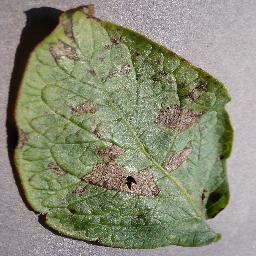
Etiqueta: Tizon_Temprano